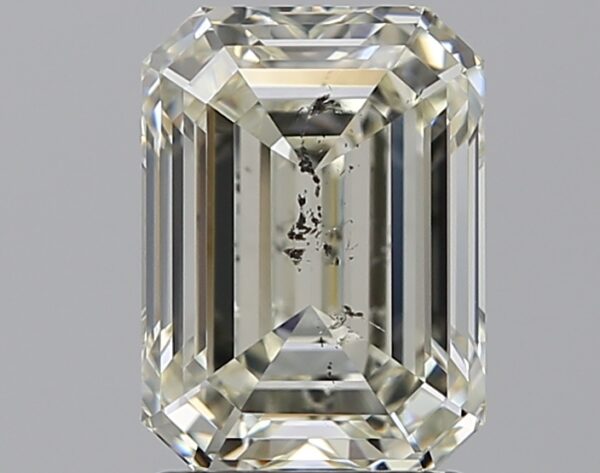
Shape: emerald
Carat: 2.02
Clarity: SI2
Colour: L
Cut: EX
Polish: EX
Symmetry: EX
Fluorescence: F
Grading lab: GIA
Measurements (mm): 8.31 x 6.05 x 4